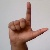
The image shows a hand gesture representing the letter 'L' in Indian Sign Language.